List of birds of Ontario

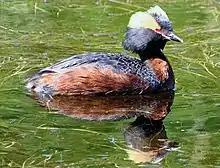
Horned grebe

Order: PodicipediformesFamily: Podicipedidae